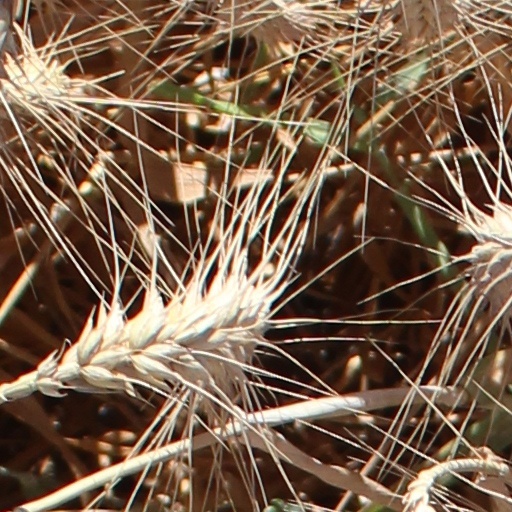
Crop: wheat